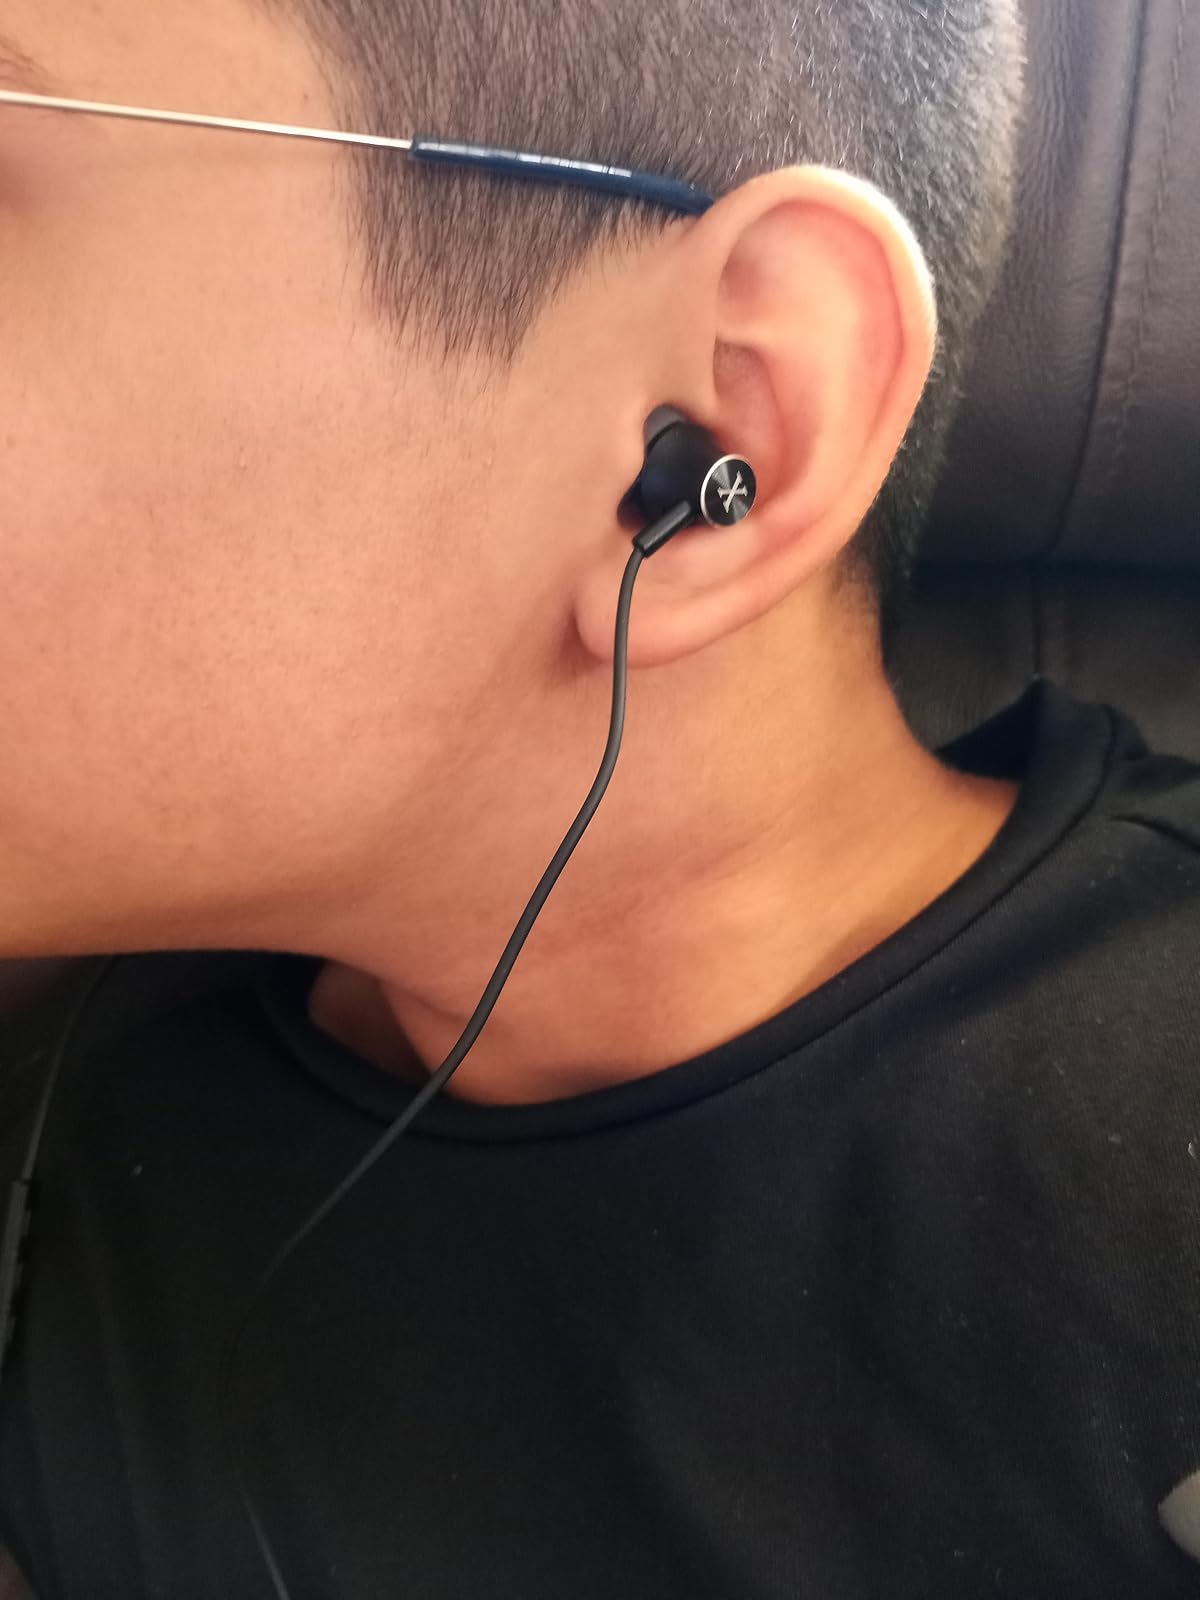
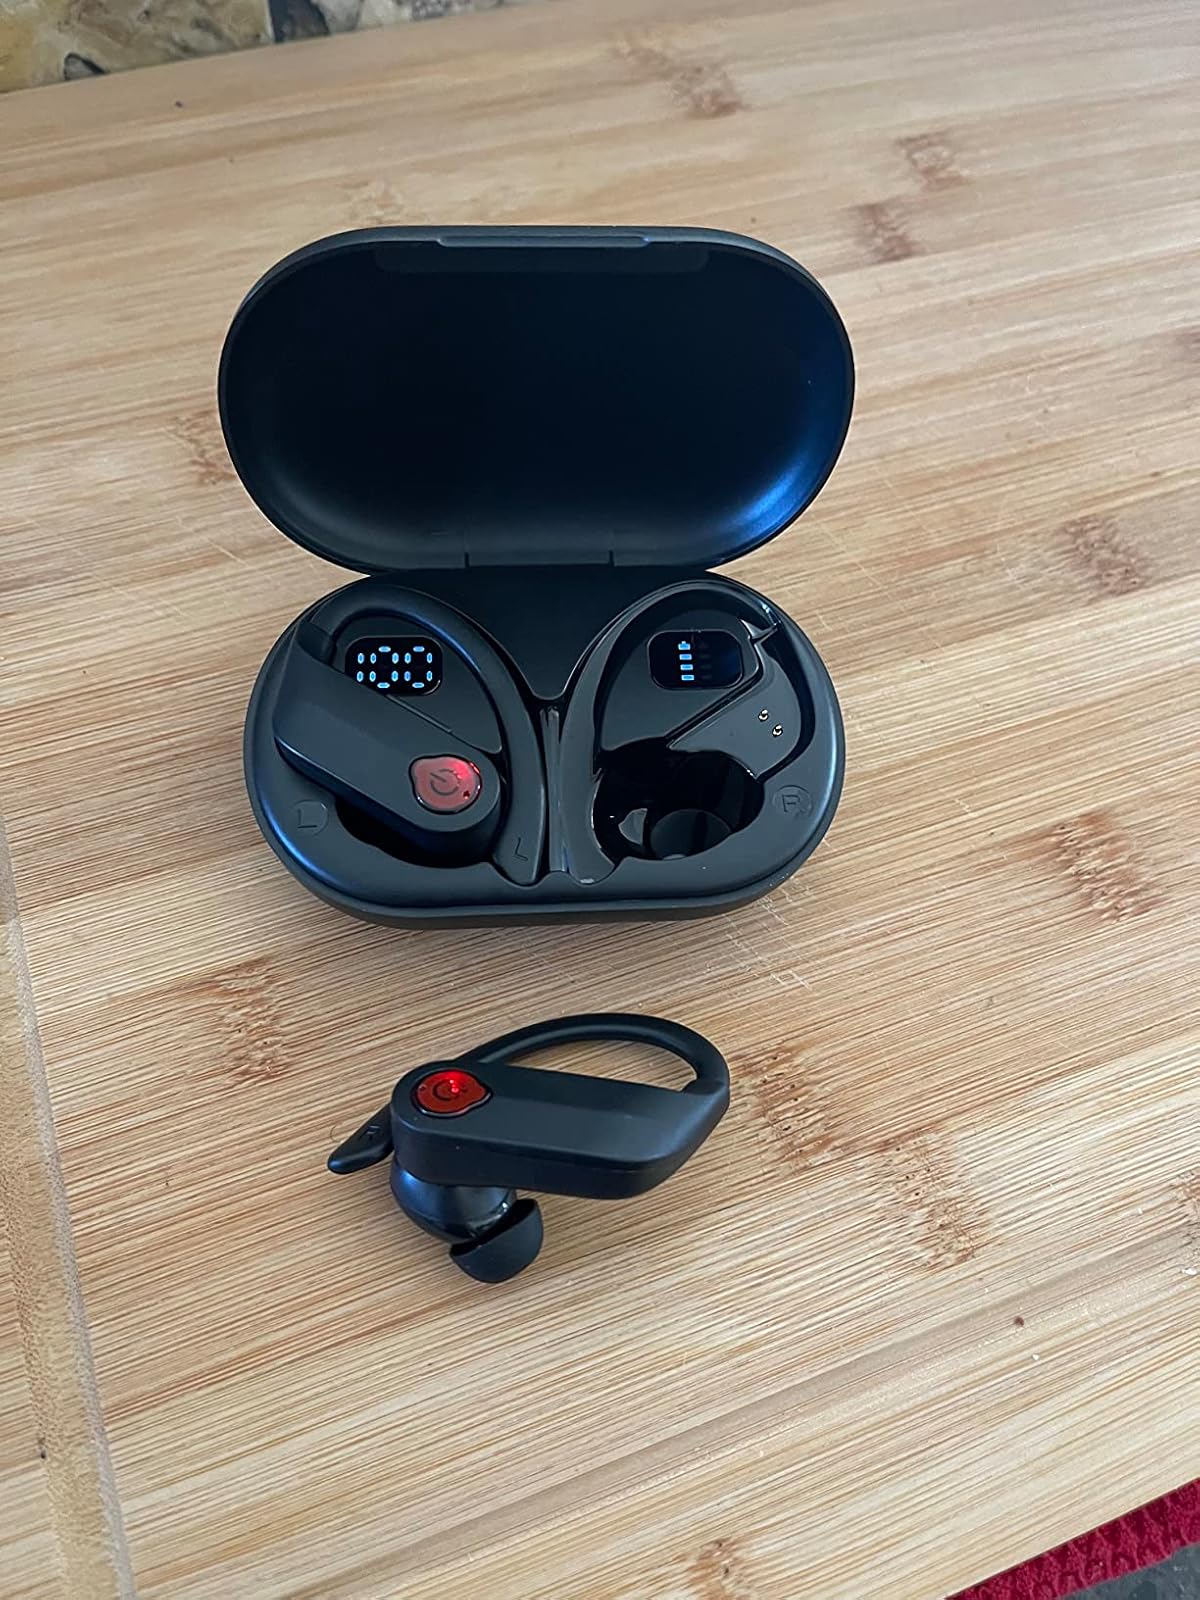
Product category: earbuds
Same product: no